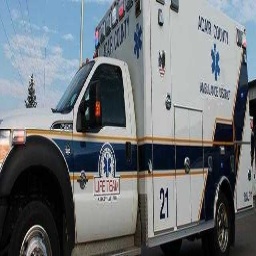
Label: ambulance